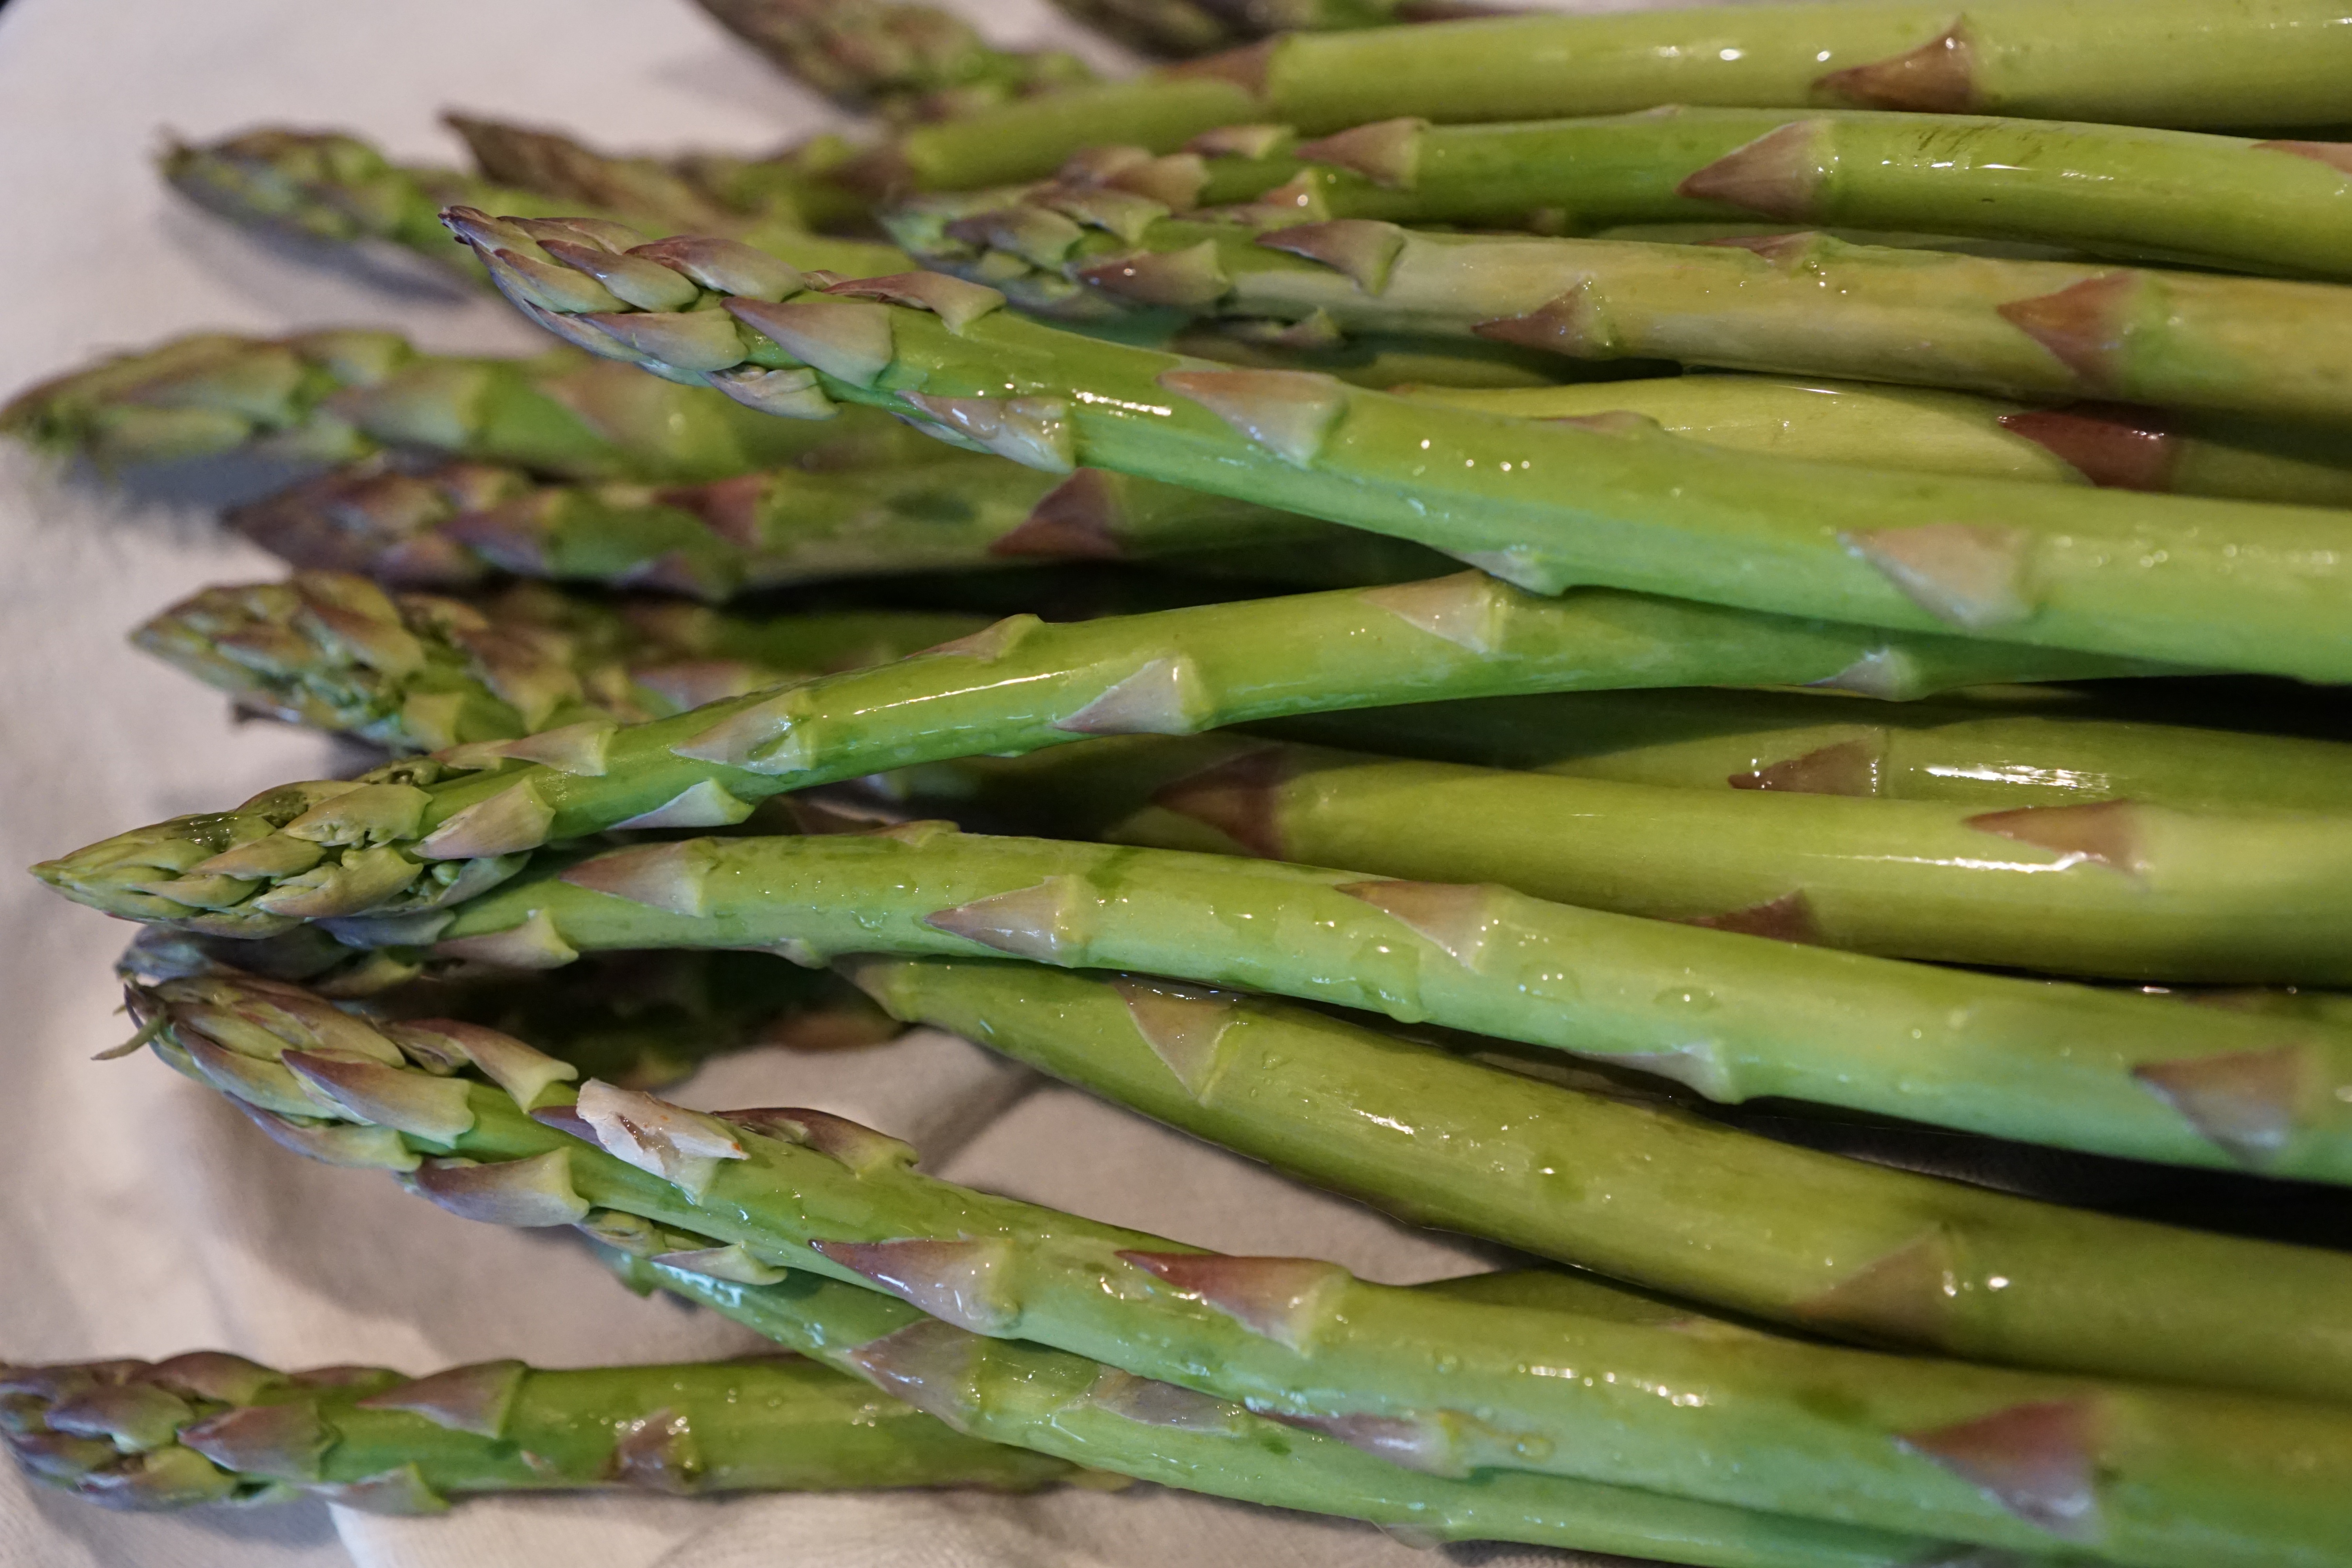
food, green, produce, vegetable, crop, healthy, eat, cook, vegetables, asparagus, plant stem